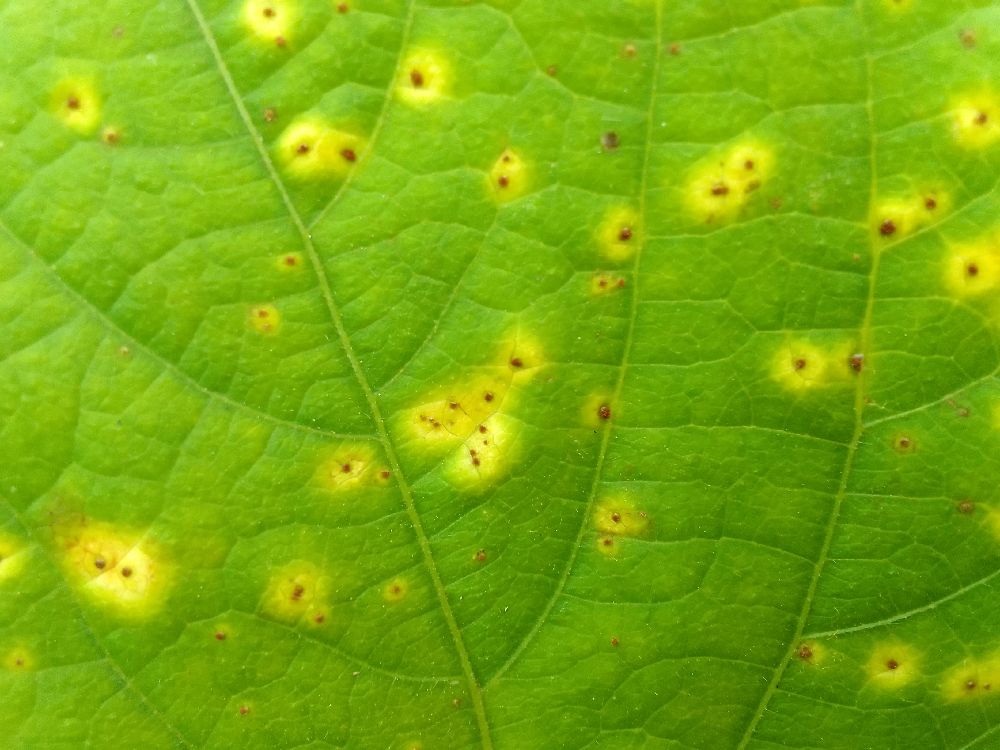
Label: rust